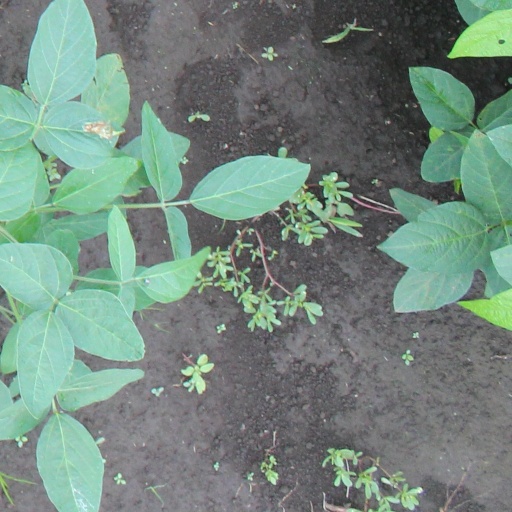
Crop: soybean